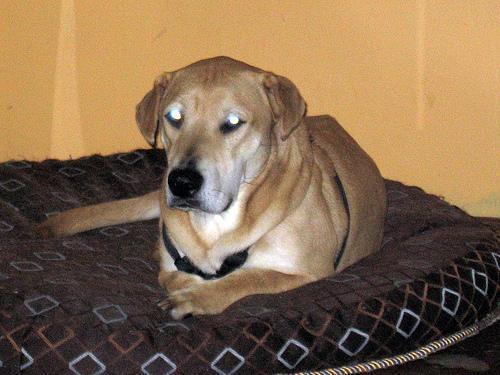
basset hound